MV Queen of the North

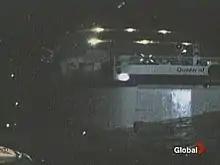
Final moments of "Queen of the North"

The ship was built by AG Weser, Bremerhaven, Germany in 1969, and was originally operated by Stena Line as "Stena Danica" on the route between Gothenburg (Sweden) and Frederikshavn (Denmark). She was sold to BC Ferries for CAD $13.875 million. With federal import duties the initial cost of the ship to B.C. ferries was $17.7 million.